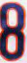
Number: 8